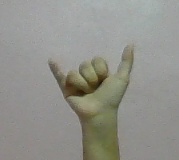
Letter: ya